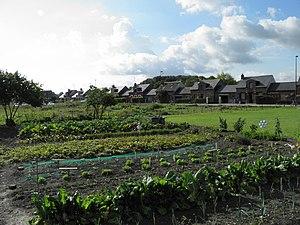
Nesle-Normandeuse est une commune française située dans le département de la Seine-Maritime en région Normandie.